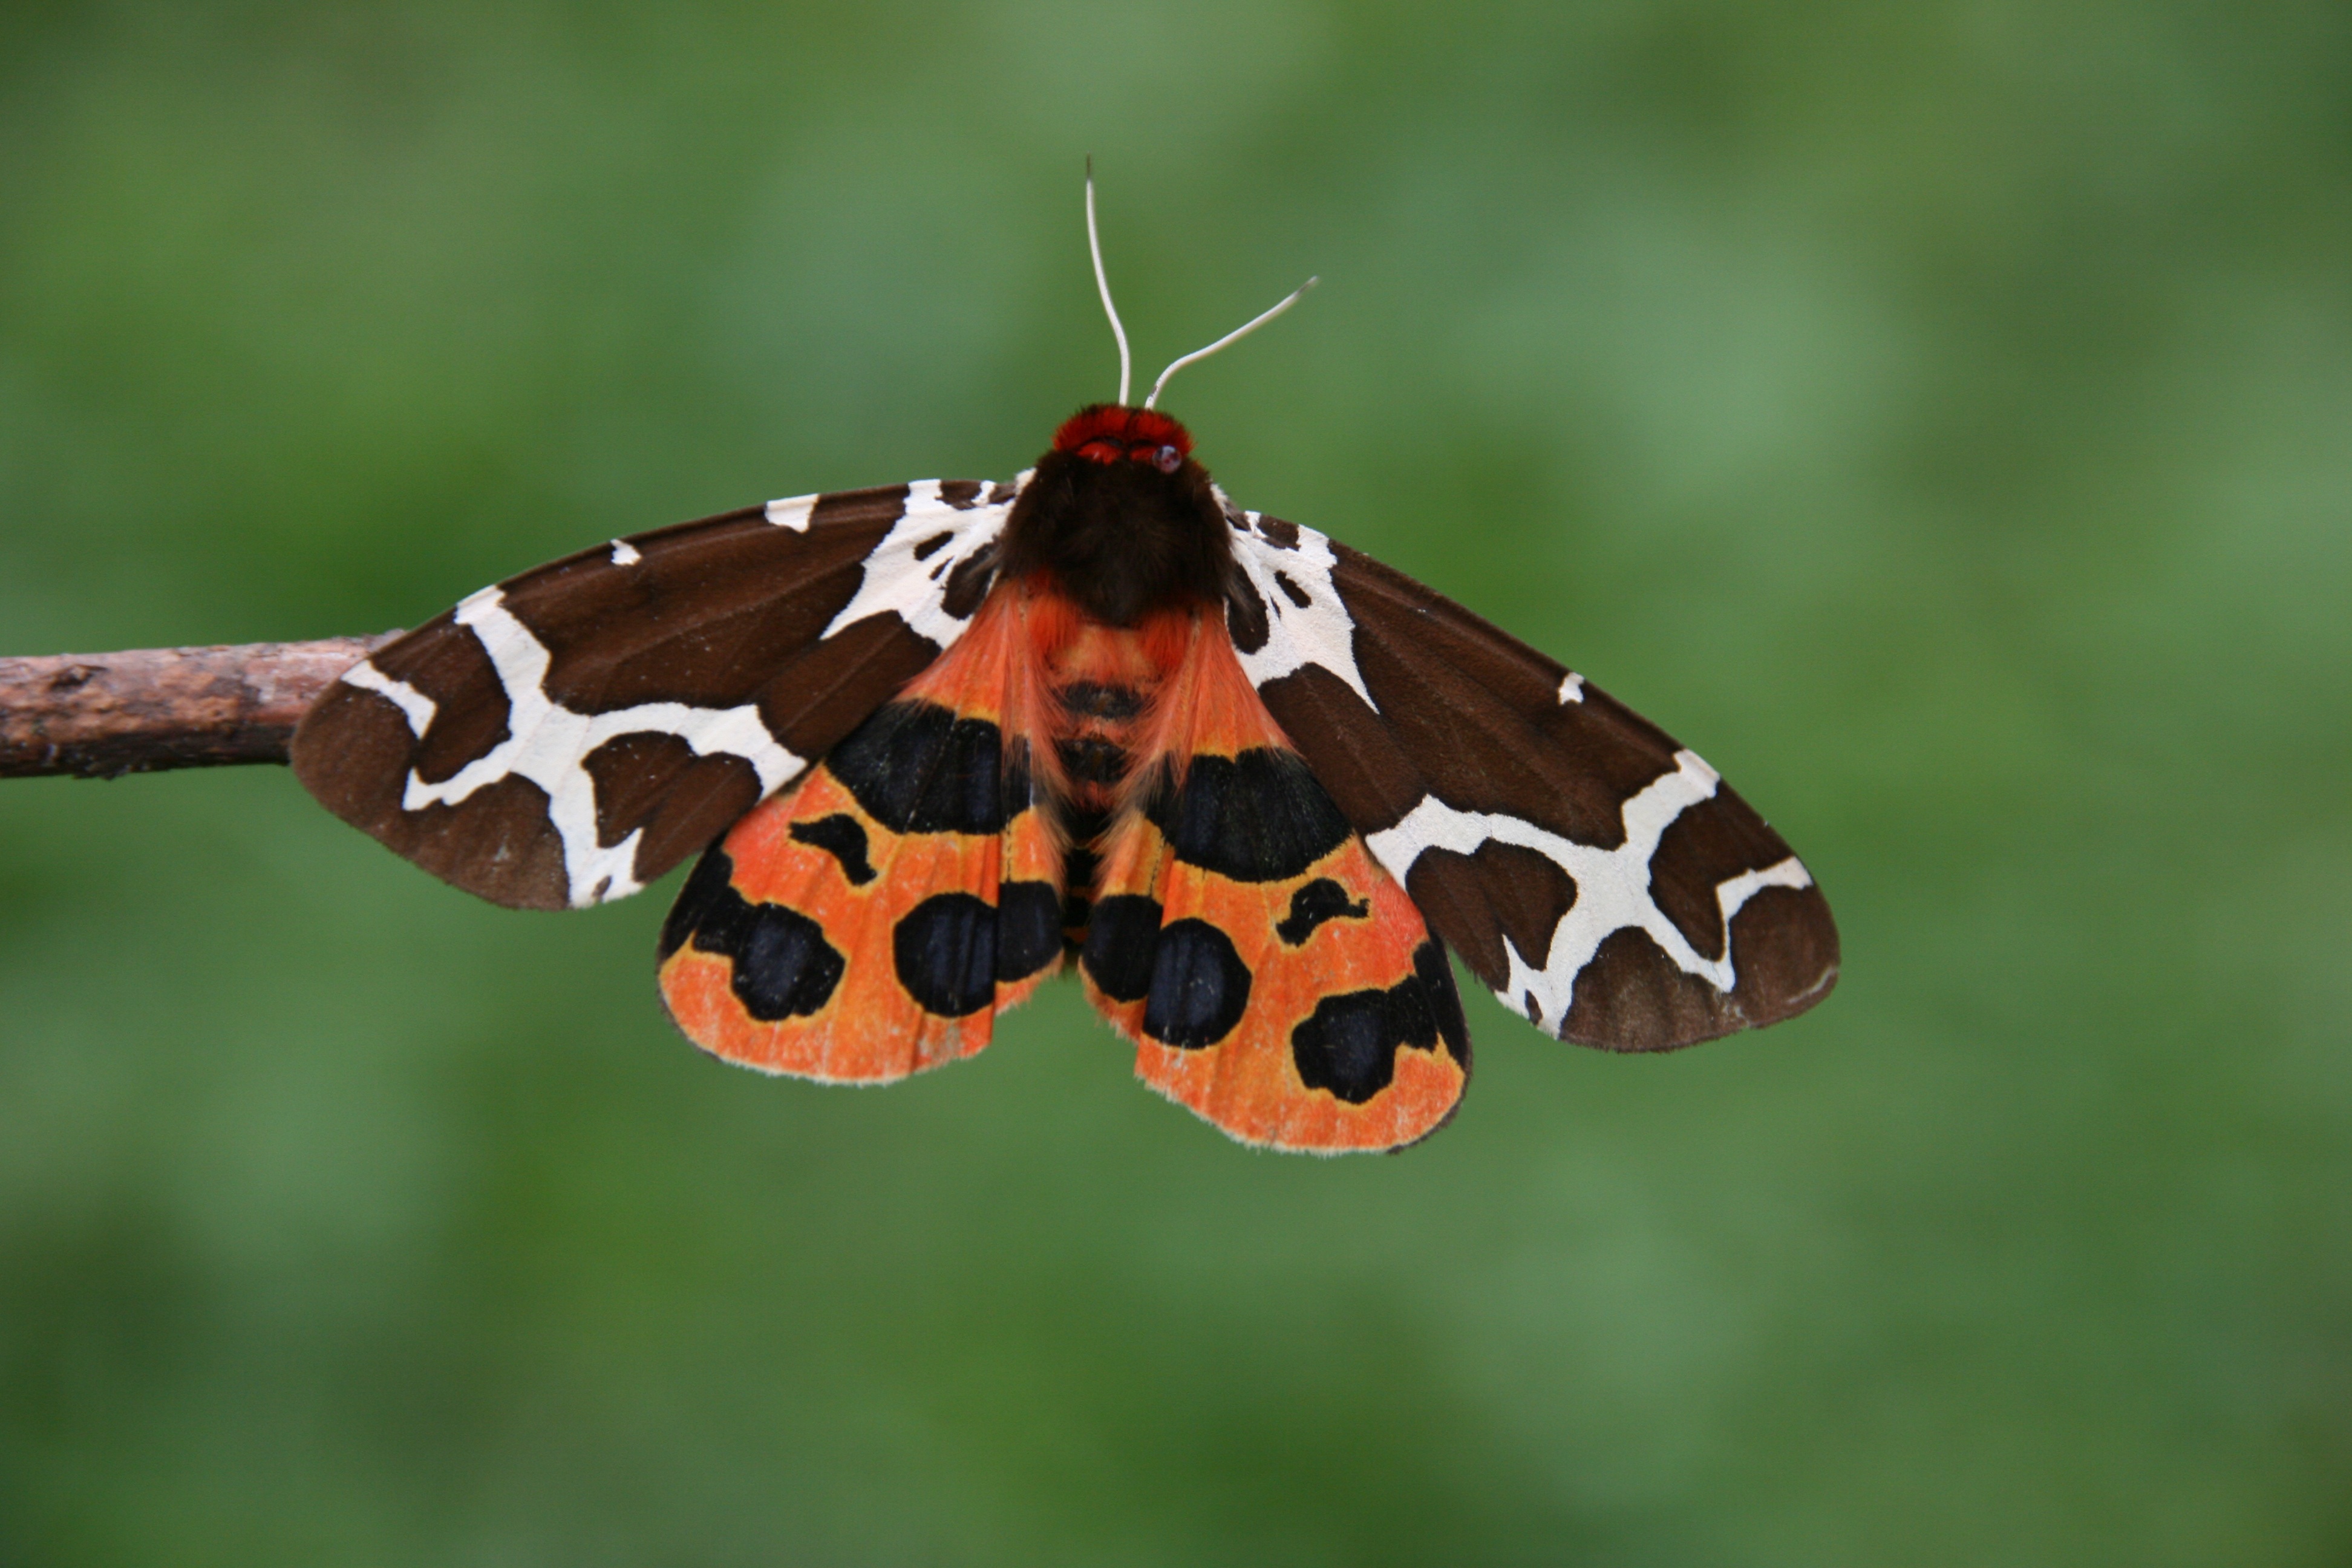
nature, wing, flower, insect, macro, moth, butterfly, fauna, invertebrate, nectar, macro photography, arthropod, pollinator, moths and butterflies, lycaenid